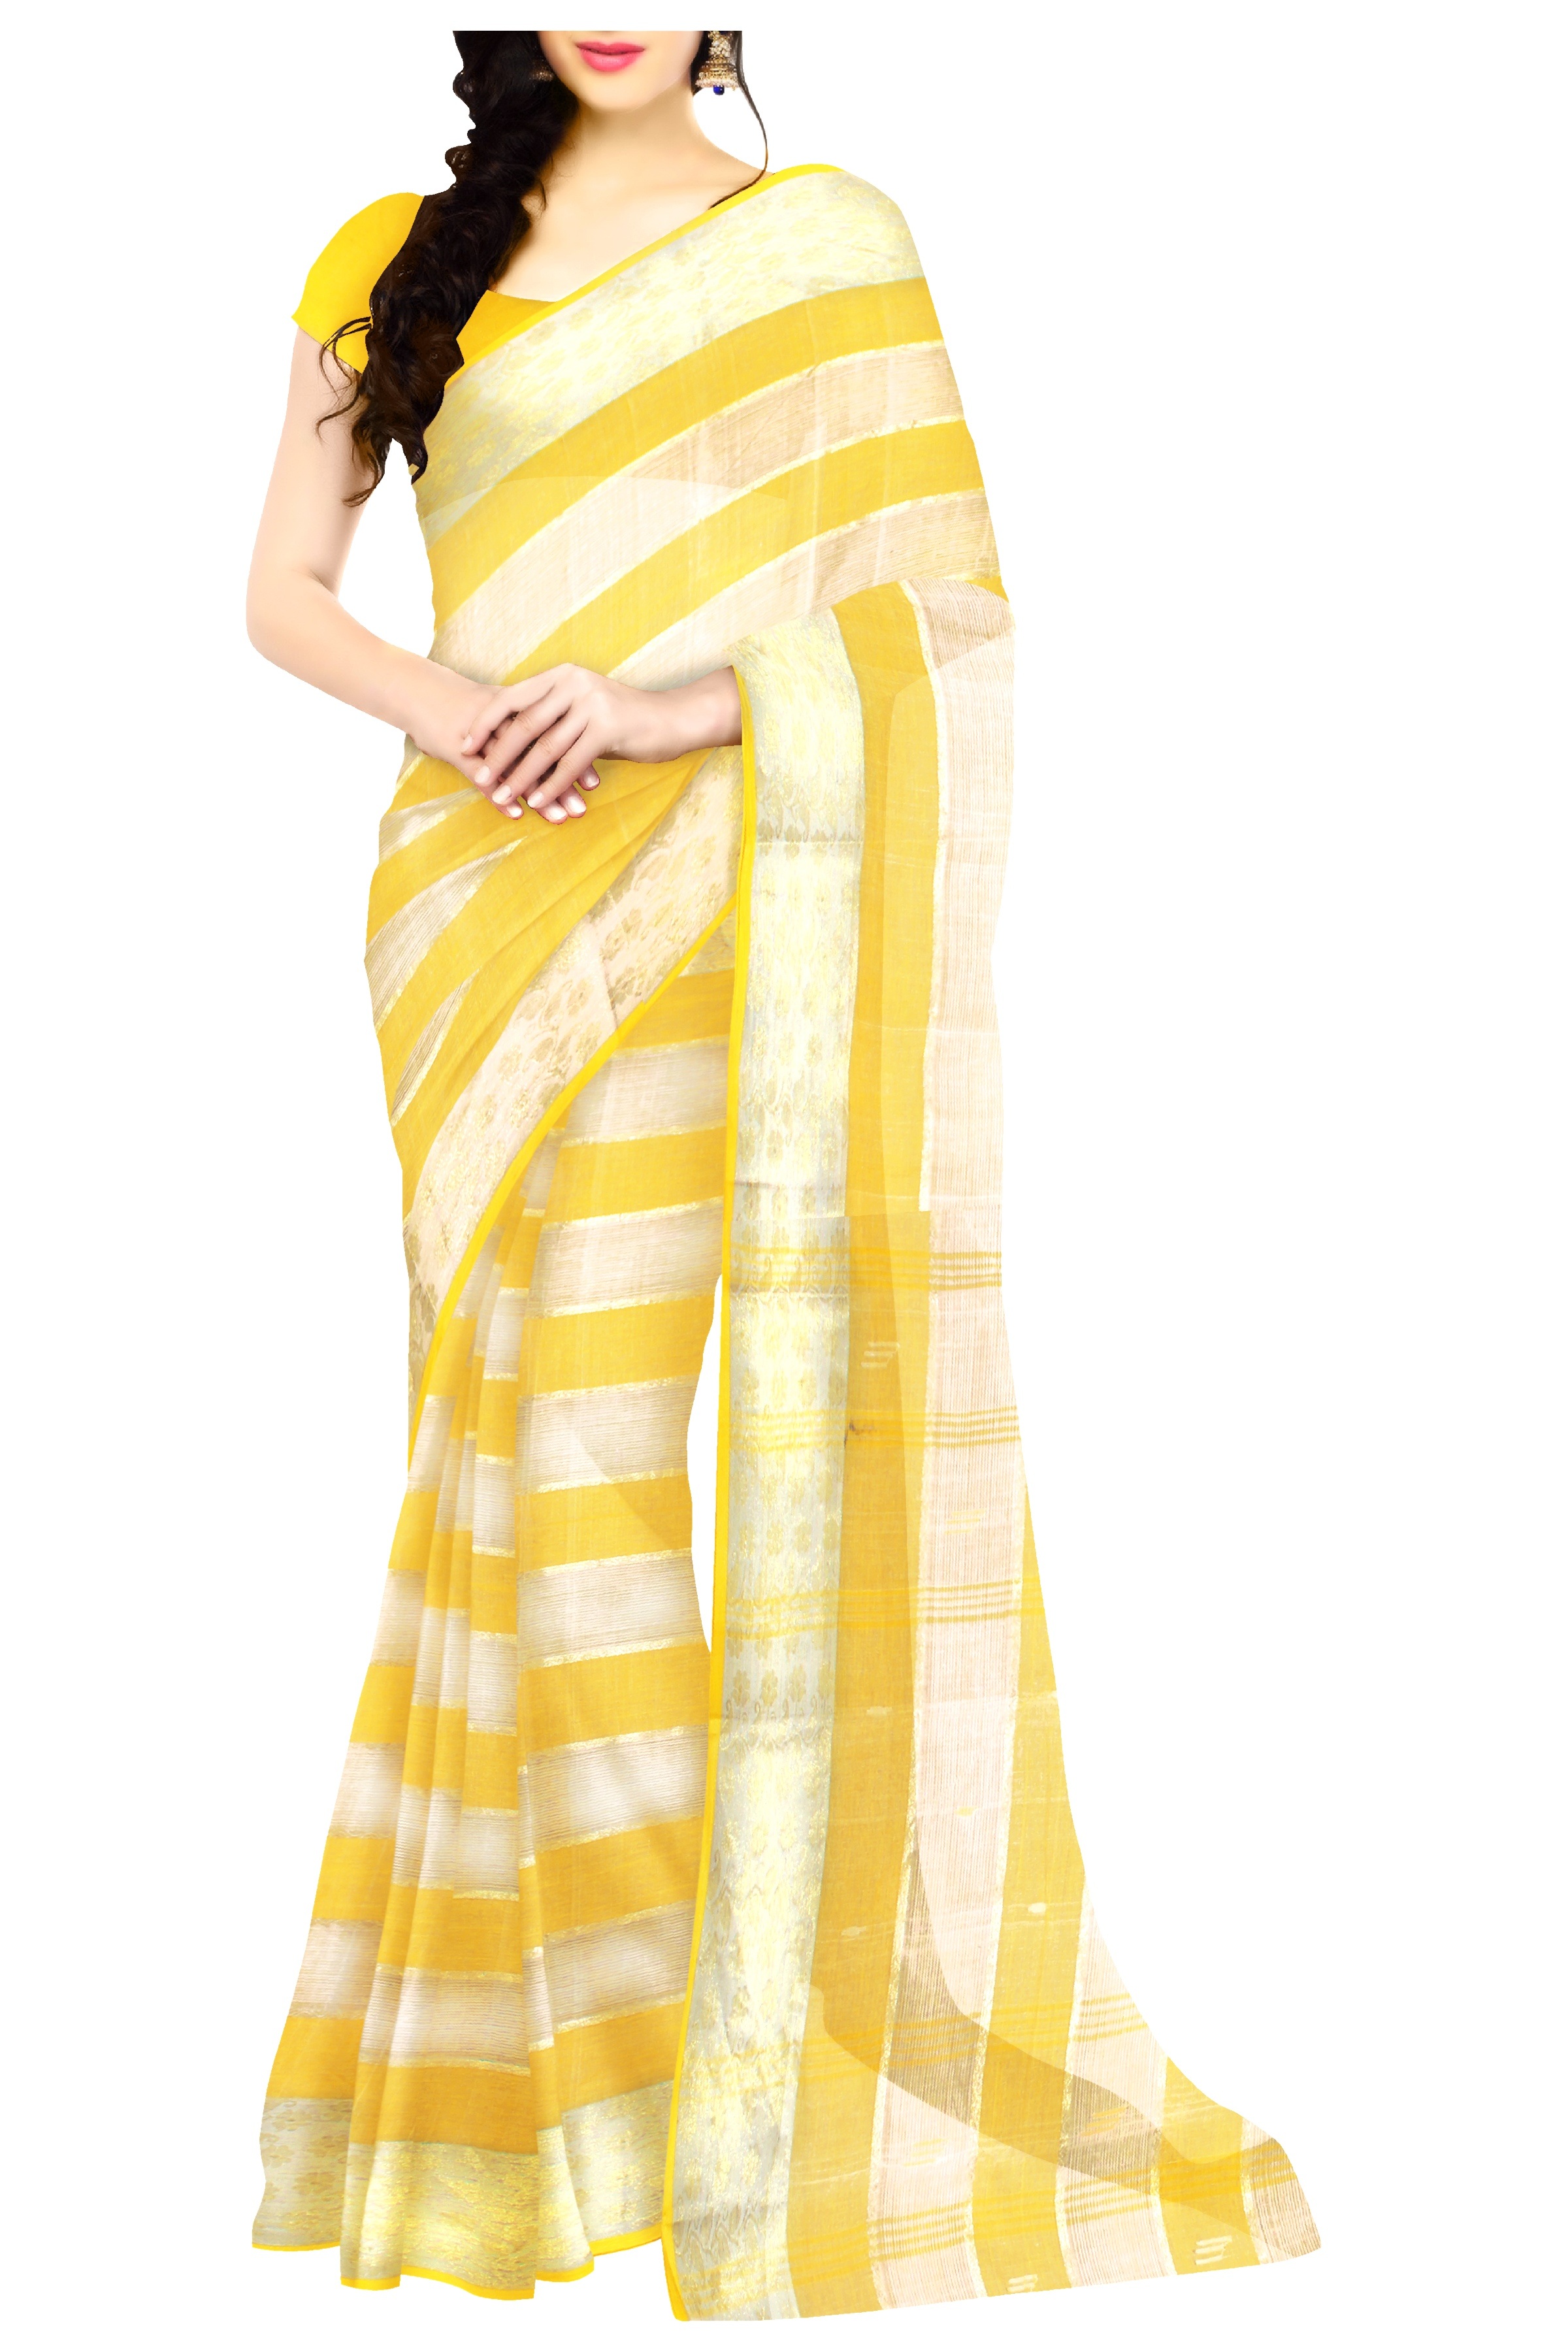
woman, orange, pattern, model, fashion, clothing, yellow, outerwear, material, ethnic, designer, textile, saree, dress, design, peach, beauty, sari, magenta, cotton, indian, silk, khaki, gown, fancy, abdomen, sleeve, exclusive, hand painted, women fashion, formal wear, handloom cotton, traditional sarees, summer cotton, day dress, latest cotton